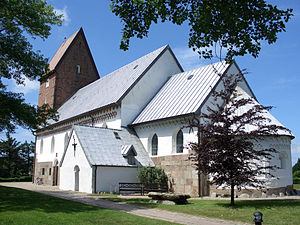
Sild (ø) / Geografi
Kejtum kirke
Sild er den største af de Nordfrisiske Øer i det nordlige Tyskland. Øen er beliggende mellem Amrum i syd og den danske vadehavsø Rømø i nord. Øen har mere end 20.000 indbyggere, hvoraf knap 10.000 bor i hovedbyen Vesterland. Øen er meget turistpræget.